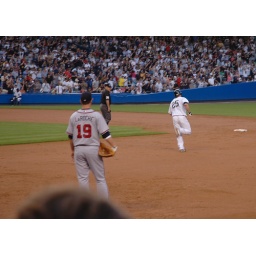
the best seats in the house that ruth built i have been seated in for quite some time.